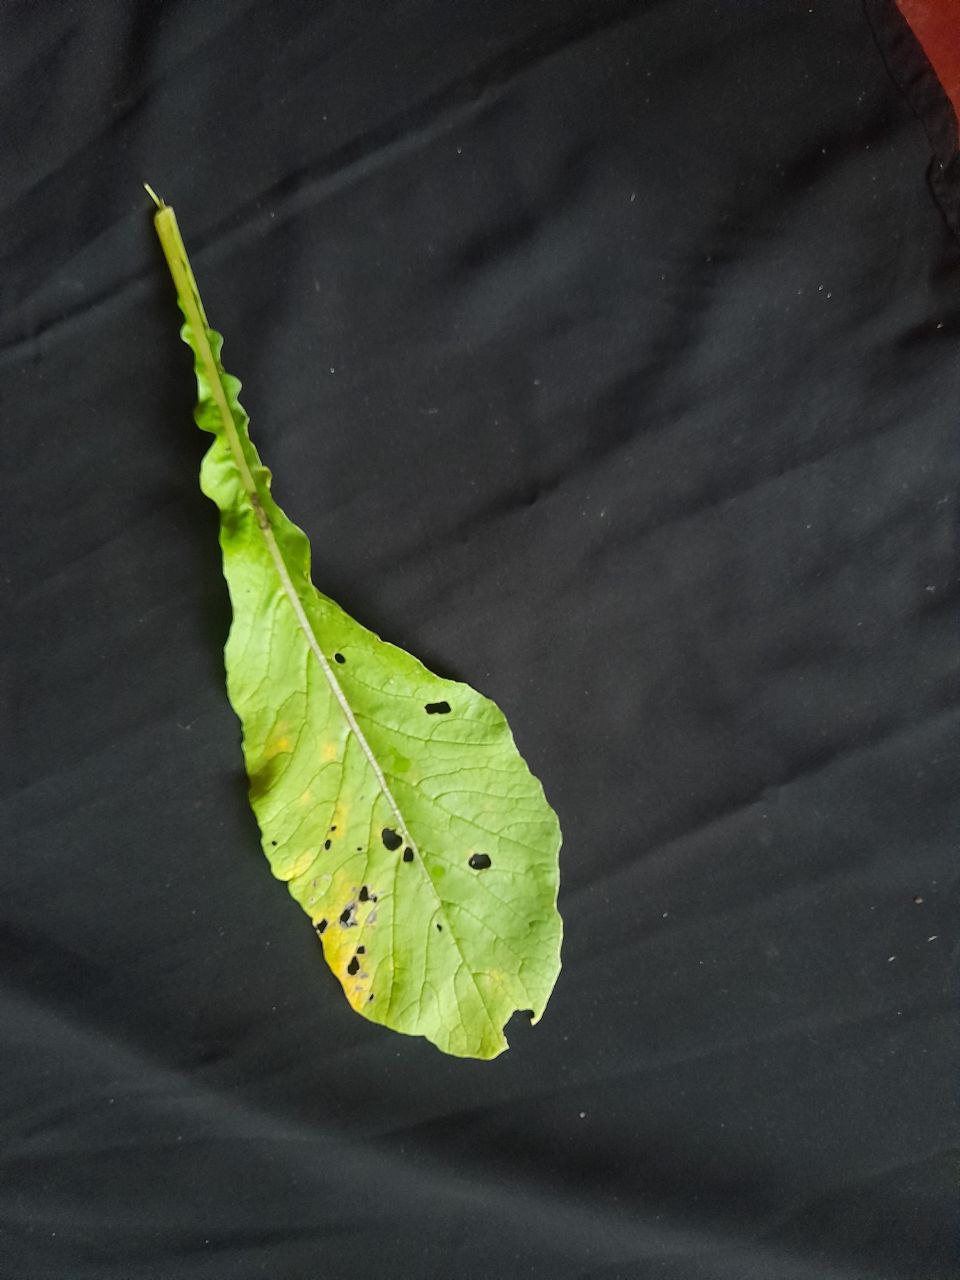
Label: flea beetle